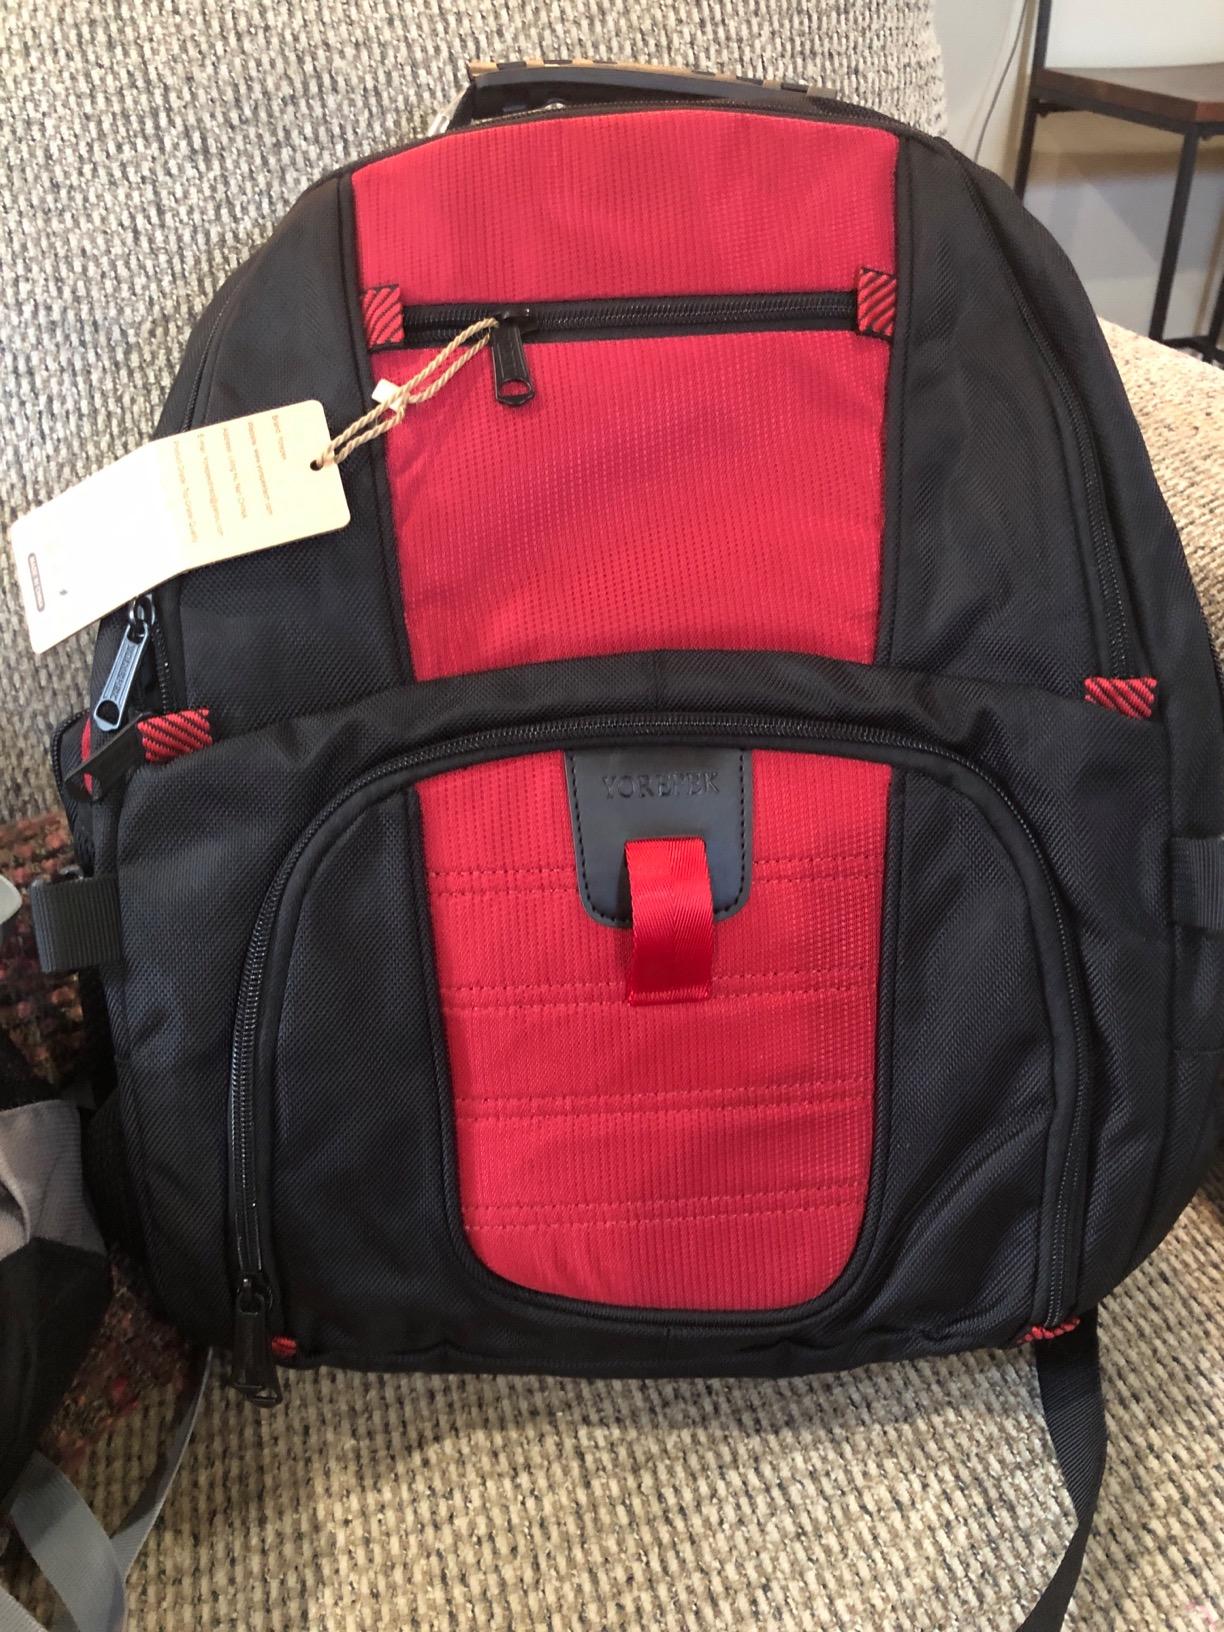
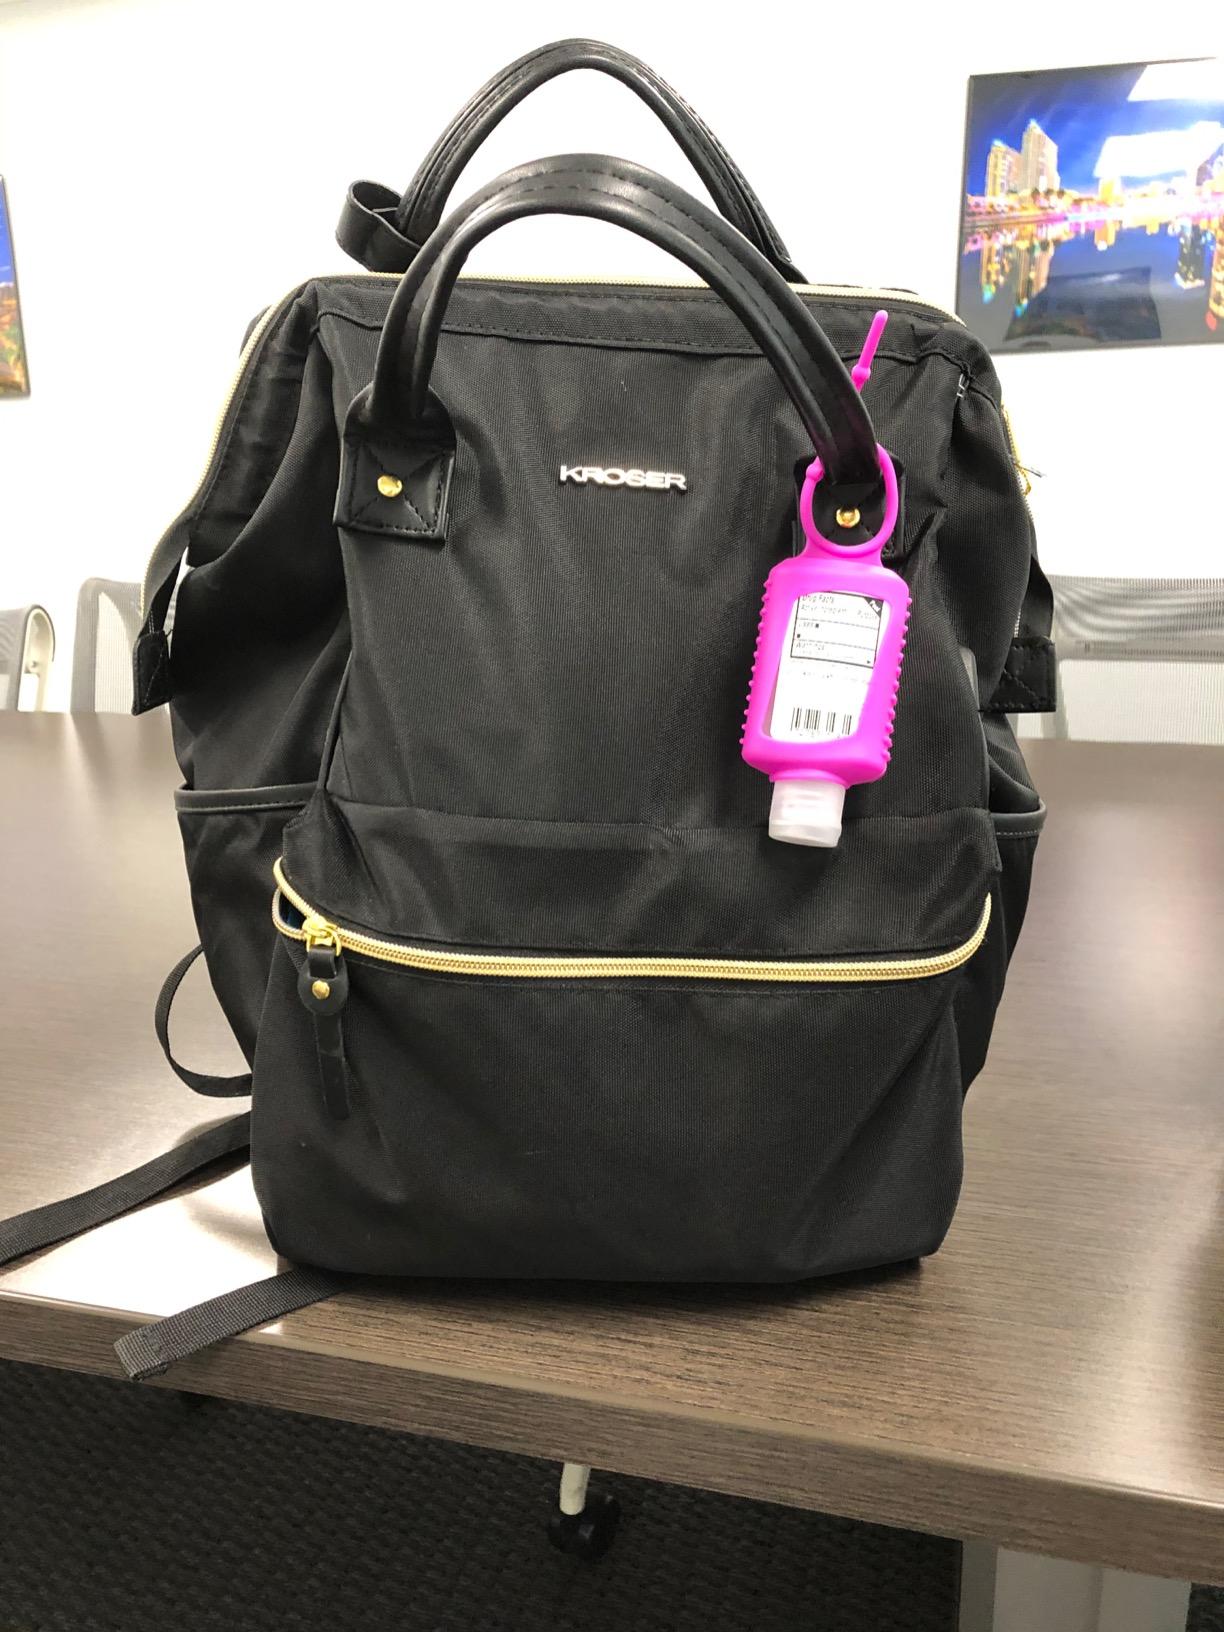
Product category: bag
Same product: no